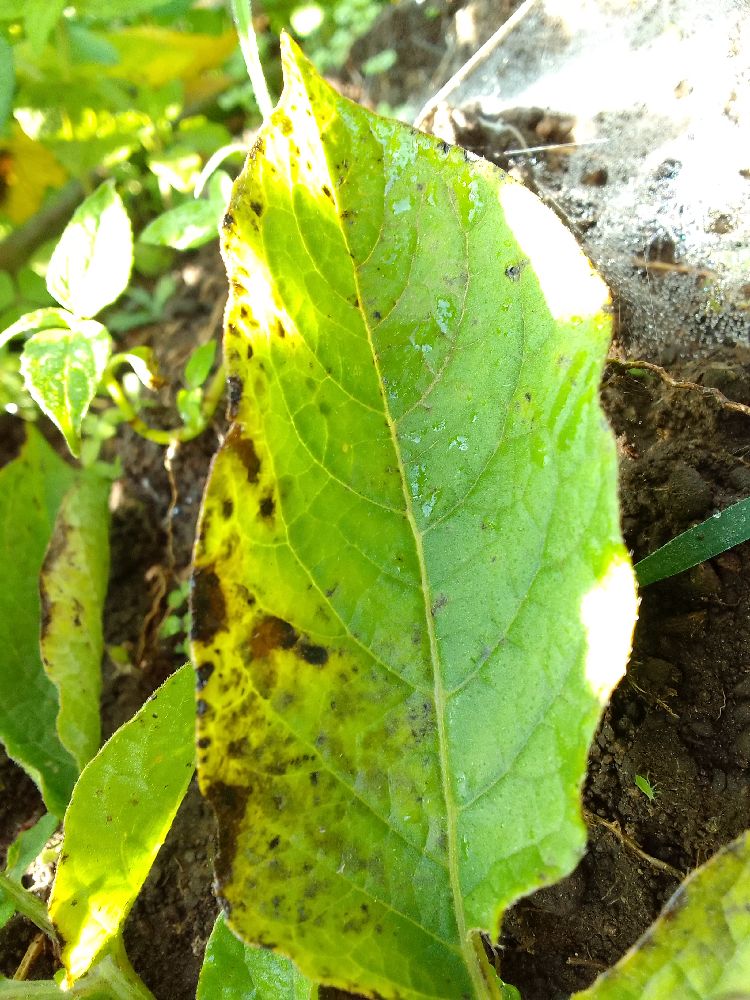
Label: Early blight